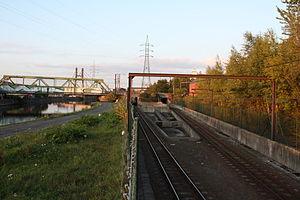
Le métro léger de Charleroi longe la Sambre au niveau de la section de Marchienne-au-Pont, avant de passer sous la ligne SNCB venant de Bruxelles. Elle franchit ensuite le cours d'eau en direction du nord-est.
Le métro léger de Charleroi est un réseau de transport en commun de l’agglomération de Charleroi en Belgique, de type métro léger.